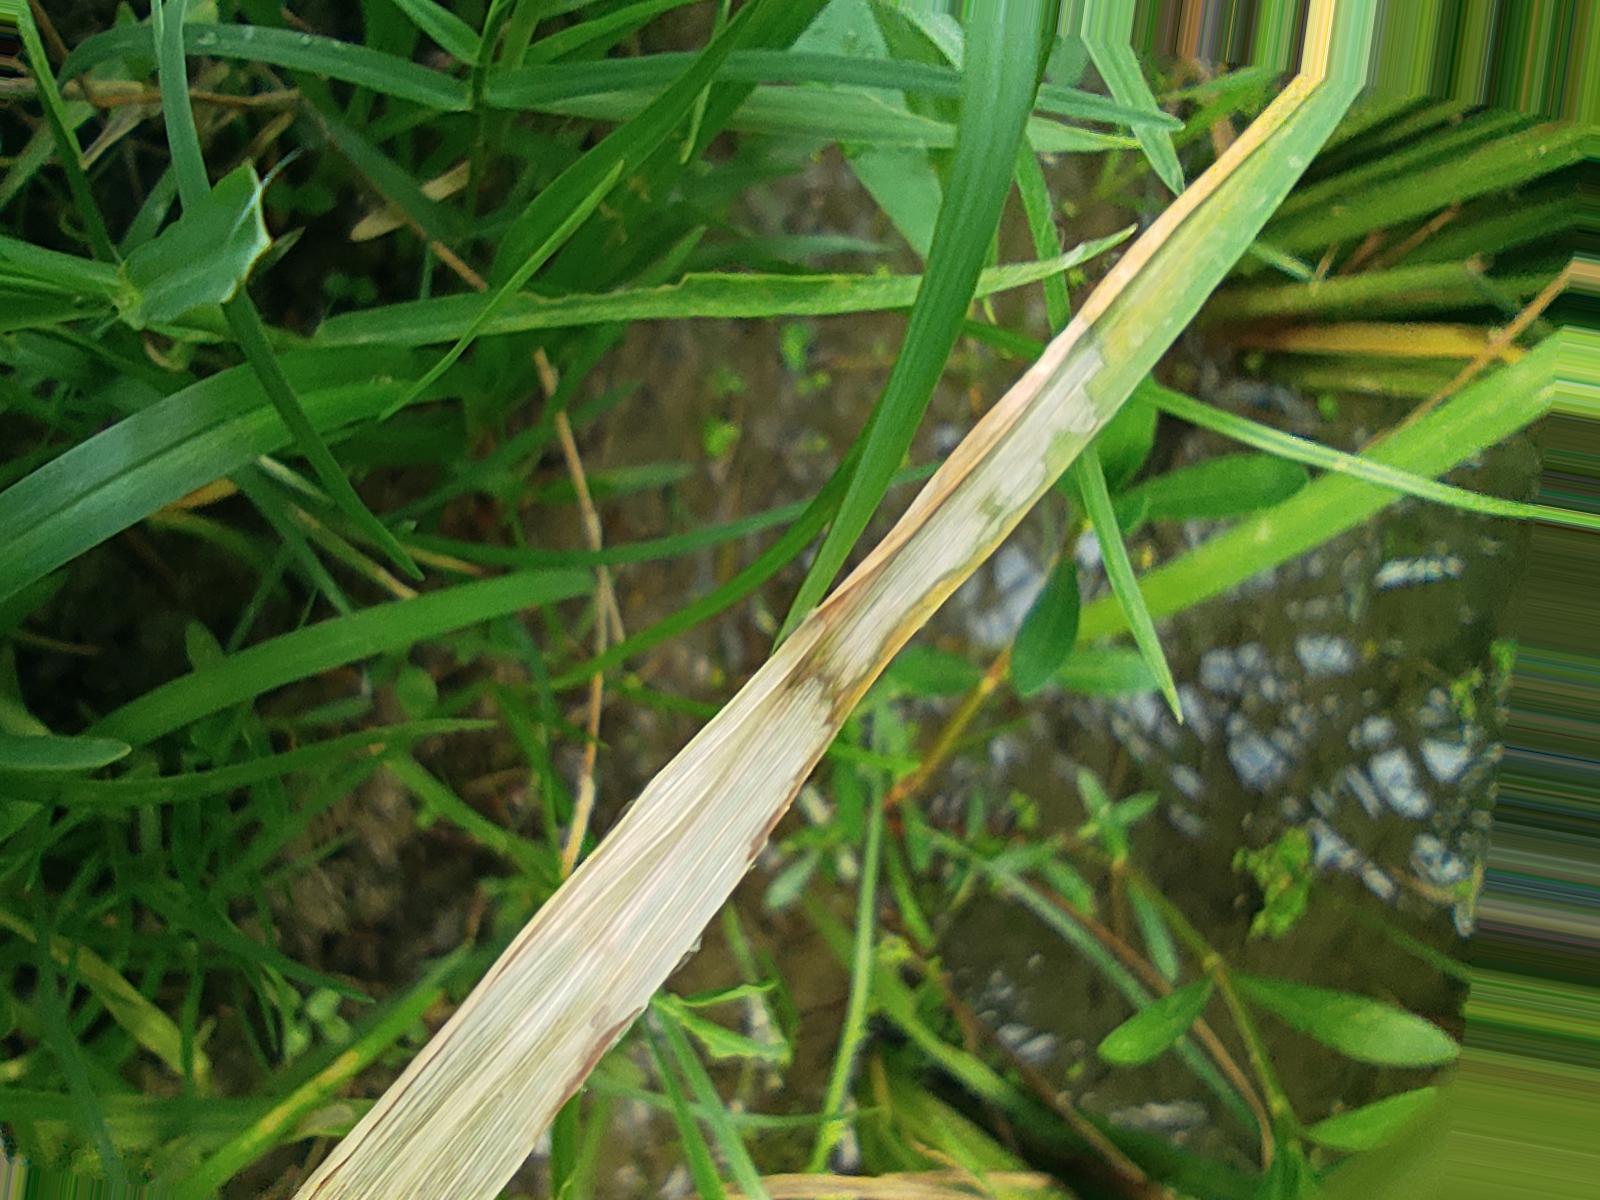
Nhãn: Bệnh Đốm Vằn ( Khô vằn ) ( Sheath Blight )